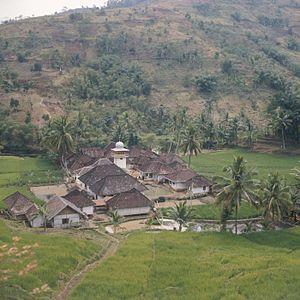
Cicalengka est une ville indonésienne située dans le Kabupaten de Bandung.